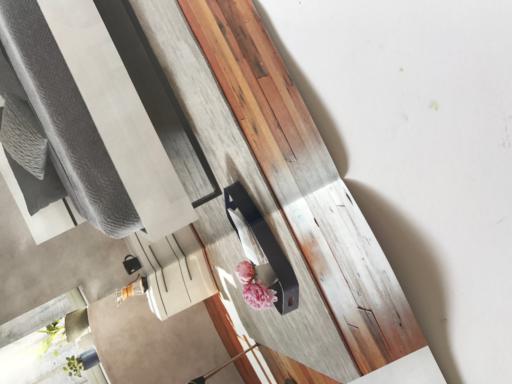
Waste category: paper